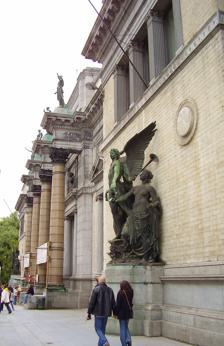
Building: Oldmasters Museum
Country: Belgium
Year built: 1801
Art museum in Brussels, Belgium Oldmasters Museum Musée Oldmasters ( French ) Oldmasters Museum ( Dutch ) The Oldmasters Museum's entrance on the Rue de la Régence / Regentschapsstraat Interactive fullscreen map Former name Musée royal d'Art ancien ( French ) Koninklijk Museum voor Oude Kunst ( Dutch ) Location Rue de la Régence / Regentschapsstraat 3, 1000 City of Brussels , Brussels-Capital Region, Belgium Coordinates 50°50′31″N 4°21′28″E / 50.84194°N 4.35778°E / 50.84194; 4.35778 Type Art museum Public transit access Brussels-Central 1 5 Parc/Park and 2 6 Trône/Troon Website Official website The Oldmasters Museum ( French : Musée Oldmasters ; Dutch : Oldmasters Museum ) is an art museum in the Royal Quarter of Brussels , Belgium, dedicated to Old Master European painters of the 15th to the 18th centuries, with some later works. It is one of the constituent museums of the Royal Museums of Fine Arts of Belgium . The museum has a large and internationally important collection of Netherlandish art , mostly from the Southern Netherlands that mostly equate to modern Belgium. For example, there are valuable panels by the Flemish Primitives (including Bruegel , Rogier van der Weyden , Robert Campin , Hieronymus Bosch , Anthony van Dyck , and Jacob Jordaens ). There are also significant paintings and sculptures from other parts of Europe. The museum was founded in 1801 by Napoleon . It was formerly called the Royal Museum of Ancient Art (French: Musée royal d'Art ancien ; Dutch: Koninklijk Museum voor Oude Kunst ). It is housed in the main building of the Royal Museums of Fine Arts (Palace of Fine Arts) located at 3, rue de la Régence / Regentschapsstraat . This site is served by the tram stop Royale / Koning (on lines 92 and 93). History Further information: Royal Museums of Fine Arts of Belgium Early history The museum is part of the Royal Museums of Fine Arts of Belgium (French: Musées Royaux des Beaux-Arts de Belgique , Dutch: Koninklijke Musea voor Schone Kunsten van België ), a management body controlling several museums in Brussels. This institution was founded on 1 September 1801 by Napoleon and opened in 1803 as the Museum of Fine Arts of Brussels (French: Musée des Beaux-Arts de Bruxelles , Dutch: Museum voor Schone Kunsten van Brussel ), occupying fourteen rooms of the former Palace of Charles of Lorraine , known as the "Old Court". The Palace of Charles of Lorraine , the museum's first location, in 1846 The first collection, the core of the current collections of Ancient Art, consisted of a selection of "old deposits", works of art seized by the French Republic but abandoned (1798), increased by two shipments from Paris (1802 and 1811), and returned works taken away by the Republic (1815). Later, during the Dutch period , King William I of the Netherlands sponsored an expansion of the collection (1817 and 1819) and had two wings built on the current Place du Musée / Museumplein (the so-called Palace of National Industry , opened in 1830). Bought by the Belgian State from the City of Brussels , these collections form the embryo of Belgian artistic and literary heritage that will gradually be concentrated in the area. The works of the Old Masters (French: vieux maîtres , Dutch: oude meesters ) were finally moved from the Palace of Charles of Lorraine to the Rue de la Régence / Regentschapsstraat in 1887, giving a new purpose to Alphonse Balat 's Palace of Fine Arts ( see below ), which had opened in 1880 (not to be confused with the current Centre for Fine Arts ). On that occasion, the museum was renamed to the Royal Museum of Ancient Art (French: Musée royal d'Art ancien , Dutch: Koninklijk Museum voor Oude Kunst ). 20th and 21st centuries The Palace of Fine Arts, the museum's second (current) location, in 1910 Interior of the Palace of Fine Arts in 1910 The museum continued to expand in subsequent years, benefitting from increases through purchases, donations or bequests. In 1914, the De Grez donation enriched the collection with more than 4,000 works dating from the 16th to the 19th centuries, notably by Hendrick Goltzius , Jacob de Gheyn II , and Rembrandt , to name a few. Other important acquisitions included the Delia Faille de Leverghem (1942) donation, as well as the Delporte-Livrauw (1973) and Goldschmidt (1990) bequests. The museum's redevelopment by the architect Albert Van Huffel [ fr ] from 1923 to 1930 allowed a new presentation of the collections. The extension of the Museum of Ancient Art combined with that of the National Archives of Belgium , behind the façades of the former Palace of National Industry, allowed the creation of a new set of rooms and an auditorium . Planned in 1962 by the architects Roland Delers and Jacques Bellemans, it was inaugurated in phases in 1972 and 1974. Towards the Place Royale, the Hôtel Argenteau, the Hôtel Gresham and the Hôtel Altenloh were incorporated in turn in 1965, 1967 and 1969 respectively. An in-depth renovation of Balat's palace was carried out in successive stages from 1977. The complex was inaugurated in 1984. By the 2020s, the museum had been renamed again to the Oldmasters Museum, officially expressed in the Belgian bilingual style as Musée Oldmasters Museum . The appropriation and inventive reshaping of the English two-word term "Old Masters" was thought to work well in a Belgian context, and for anglophone tourists, as the museum's collection is rich in the Netherlandish paintings from before 1800 for which the term was coined. Collection The Oldmasters Museum has an extensive collection of European paintings, sculptures and drawings from the 15th to the 18th centuries. The bulk of the collection is formed around Flemish painting , presented in chronological order. The 15th-century rooms are devoted to so-called Flemish primitives such as Robert Campin ( the Master of Flémalle ), Rogier van der Weyden , Petrus Christus , Dirk Bouts , Hans Memling , and Hieronymus Bosch . The Italian and French schools are also represented, notably by Carlo Crivelli , and the Master of the Annunciation of Aix-en-Provence (possibly Barthélemy d'Eyck ). The 16th-century rooms begin with the Bruges and Antwerp schools of the beginning of the century: Gerard David , Quentin Matsys , and Joos van Cleve , before moving on to the Antwerp Mannerists and Romanists : Jan Gossaert known as Mabuse, and Bernard van Orley . Also featured are the first so-called genre painters : Joachim Patinier , Henri Bles , Jan van Hemessen , Pieter Aertsen , Joachim Bueckelaer , and Huybrecht Beuckeleer . This section ends with a room devoted to Pieter Bruegel the Elder and his son Pieter Bruegel the Younger . The museum is also proud of its " Rubens Room", which houses more than twenty paintings by the artist. Other painters represented in the collection include Lucas Cranach the Elder , Joos de Momper , Frans Snyders , Philippe de Champaigne , Simon Vouet , Jacob Jordaens , Anthony van Dyck , and Giovanni Battista Tiepolo . For English-speakers, the Landscape with the Fall of Icarus , by or after Bruegel, is one of the most famous works, if only because of W. H. Auden 's poem Musée des Beaux Arts . Other paintings by Bruegel the Elder are: The Fall of the Rebel Angels , Winter Landscape with a Bird Trap and The Census at Bethlehem , a group only matched in Vienna, as well as many early copies. The museum has the prime version of Apollo and Marsyas by Jusepe de Ribera . The Death of Marat by Jacques-Louis David is an iconic work, and his Mars Being Disarmed by Venus was his last painting, produced in Brussels. Gustaf Wappers ' huge Episode of the Belgian Revolution of 1830 , painted very soon after the event, is a famous evocation of it. Philip the Fair and Joan the Mad in the gardens of the castle of Brussels , Master of Affligem , 1495–1506 Landscape with the Fall of Icarus , by or after Pieter Bruegel the Elder , c. 1560 The Census at Bethlehem , Pieter Bruegel the Elder, 1566 Assumption of the Virgin Mary , Peter Paul Rubens , c. 1616 Portrait of the Sculptor Duquesnoy , Anthony van Dyck , 1622 Apollo and Marsyas , Jusepe de Ribera , 1637 The King Drinks , Jacques Jordaens , 1640 The Death of Marat , Jacques-Louis David , 1793 Mars Being Disarmed by Venus , David, 1822–1824 Episode of the Belgian Revolution of 1830 , Gustaf Wappers , 1834 Building Exterior Entrance to the museum in the Palace of Fine Arts The main building that now houses the Oldmasters Museum was built as the Palace of Fine Arts (French: Palais des Beaux-Arts , Dutch: Paleis voor Schone Kunsten ). It was designed by the architect Alphonse Balat and funded by King Leopold II . Balat was the king's principal architect, and the building was one part of the king's vast construction projects for Belgium. It was opened in 1880, and has housed the Royal Museum of Ancient Art since 1887 following the move there of the works of the Old Masters. Built in an eclectic style of classical inspiration, it stands as an example of the Beaux-Arts use of themed statuary to assert the building's identity and meaning. The building's extensive programme of architectural sculpture includes four allegorical figures, symbolising Music , Architecture , Sculpture , and Painting , atop the four main piers, the work of sculptors Guillaume de Groot , Louis Samain , Joseph Geefs , and Égide Mélot [ fr ] , respectively. The gilded finial , The Genius of the Arts , originally part of the Monument to the Dynasty in Laeken , was also designed by de Groot. The three rondels representing Rubens , Van Ruysbroek , and Jean de Bologne , symbolising Painting , Architecture , and Sculpture respectively, are the work of Antoine van Rasbourg [ nl ] , Antoine-Félix Bouré and Jean Cuypers [ fr ] . The two bas-relief panels symbolise Music by Thomas Vincotte , and Industrial Arts by Charles Brunin [ fr ] . The two bronze groups on pedestals represent The Crowning of Art by Paul de Vigne , and The Teaching of Art by Charles van der Stappen . On the side of the building, a memorial commemorates five members of the National Royalist Movement , a resistance group killed during the liberation of Brussels on 3–4 September 1944. Alongside the building's western face is a sculpture garden , landscaped in 1992, with works by Aristide Maillol , Emilio Greco , Bernhard Heiliger and Dolf Ledel [ fr ] . Interior View from the upper floor of the main hall Accessible via the Rue de la Régence, the vast rectangular main hall—formerly called the Sculpture Hall and currently the Forum—was designed as an interior courtyard overlooked by a colonnaded walkway and topped by a skylight . It features a series of paintings and sculptures, including one by Constantin Meunier and another by Guillaume Geefs . It also gives access to a café with a terrace, open in fine weather, overlooking the sculpture garden and offering a panoramic view . On each long side are two arched niches each housing an allegorical statue: Greek Art and Gothic Art by Charles Van der Stappen, Roman Art and Renaissance Art by Antoine van Rasbourg. At the far end, in line with the central hall, is the Balat Staircase, consisting of four straight flights, covered by a vault supported by two groups of Ionic columns, and lit by a high arched window. A marble plaque in memory of Alphonse Balat, by Thomas Vinçotte, was affixed in 1902. In the annex on the right—housing the Rubens Room in the centre—is the Royal Staircase: a two-flight staircase with a wrought iron banister, preceded by twin Doric columns, under a gilded coffered ceiling decorated with Leopold II's monogram . Adjacent to the Balat Staircase is the modern extension (1962–1974) comprising a large auditorium, and on three levels, a complex of 53 exhibition rooms, documentary rooms, foyers and temporary exhibition space. In popular culture Main article: Musée des Beaux Arts (poem) In English-speaking countries, the museum is best known from W. H. Auden 's poem Musée des Beaux Arts ("Museum of Fine Arts"), as it is now called. When Auden first published it in 1929, the poem was titled Palais des Beaux Arts ("Palace of Fine Arts"). At that time, "Palace of Fine Arts" was still commonly used as the name of the imposing 19th-century museum building. After World War II , Auden's various publishers switched to Musée des Beaux Arts as the poem's title. The poem describes, through the use of Bruegel's paintings—notably, Landscape with the Fall of Icarus —humankind's indifference to the suffering of others. It begins: "About suffering they were never wrong/The Old Masters...". See also Belgium portal List of museums in Brussels History of Brussels Culture of Belgium Belgium in the long nineteenth century References Citations